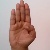
The image shows a hand gesture representing the letter 'B' in Indian Sign Language.